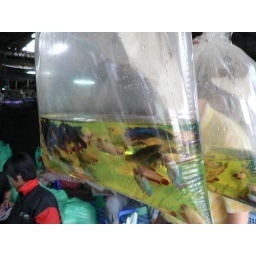
tropical fish in a bag